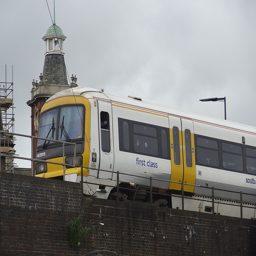
A white and yellow passenger train sits on its rail with a tower in the background.
A train is moving along raised train tracks.
A commuter train crosses an overpass on a cloudy day.
A train with first class is traveling somewhere.
A passenger train on an outdoor track that is on a brick wall with railings.